House of Nobility (Sweden)

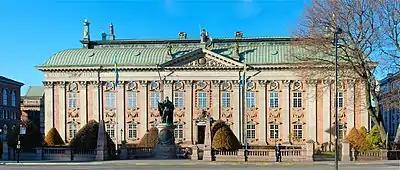
The House of Nobility, south end, with statue of Gustaf Eriksson Vasa. Inscription: CLARIS MAIORUM EXEMPLIS, "after the clear example of the forefathers."

The House of Nobility in Stockholm, Sweden, is a corporation and a building that maintains records and acts as an interest group on behalf of the Swedish nobility.